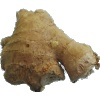
Label: ginger_root